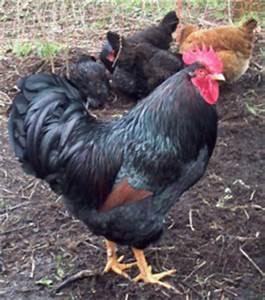
Label: gallina